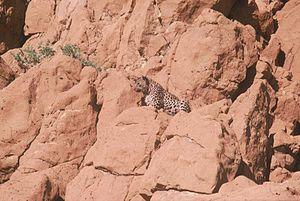
Le Léopard d'Arabie, également appelé Panthère d'Arabie est une sous-espèce de léopards. Il se caractérise par sa robe pâle constellée de rosettes et son petit gabarit. Le régime alimentaire se compose essentiellement de mammifères de petites et de moyennes taille tels que la Gazelle d'Arabie et le tahr d'Arabie. Le Léopard d'Arabie occupe les zones reculées et accidentées des hautes montagnes de la péninsule Arabique.